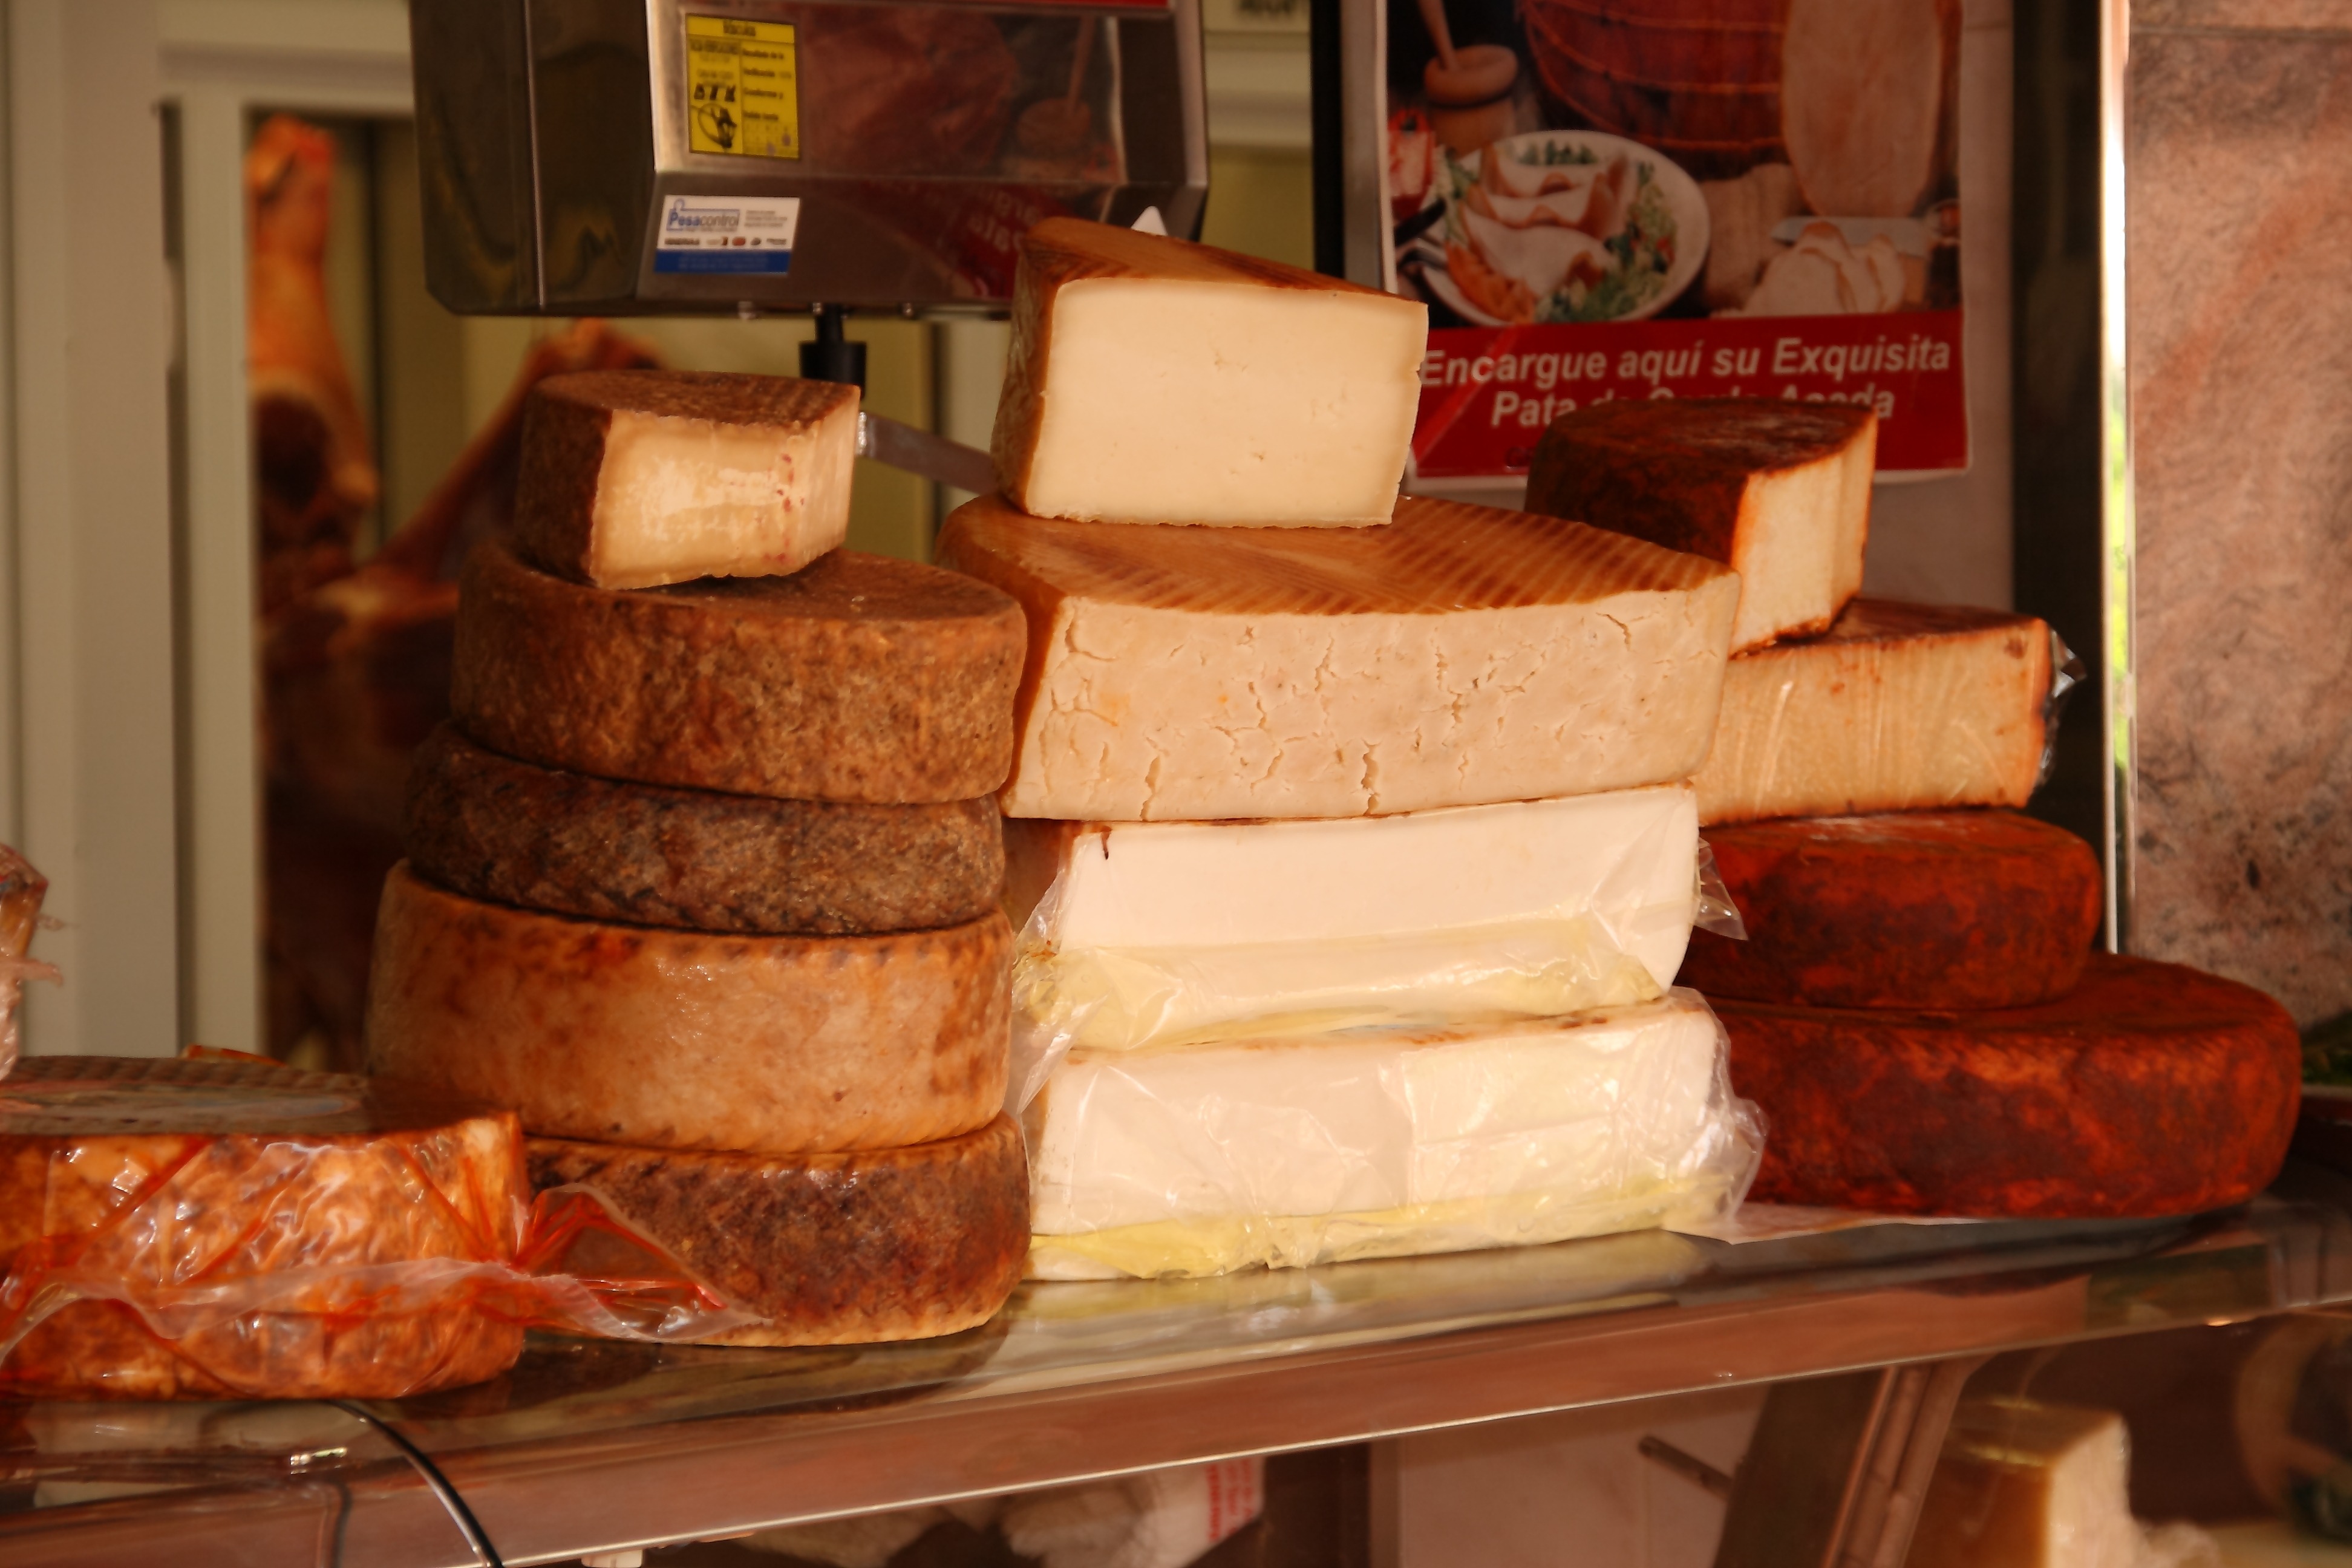
meal, food, market, shopping, breakfast, baking, milk, lunch, bakery, cheese, loaf, market stall, baker, frisch, delicatessen, charcuterie, brunch, goods, cheese counter